Poker Dome Challenge

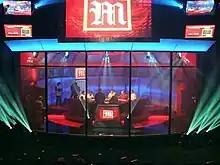
Gameplay in the Poker Dome

The MANSIONPoker.net Poker Dome Challenge was a 43-week series of speed poker tournaments offering a grand prize of US$1,000,000. The tournament aired in the United States on Fox Sports Network from May 2006 to March 2007. The tournament featured a number of technological gimmicks in an effort to increase viewer interest and excitement. Commentating duties were shared by rotating hosts including Barry Tompkins, Jon Kelley, Michael Konik, Michael Gracz, Joel Meyers and Chris Rose with Leeann Tweeden serving as co-host/exit interviewer (occasionally covered by Nafeesa DeFlorias). Matt Savage was the tournament director.